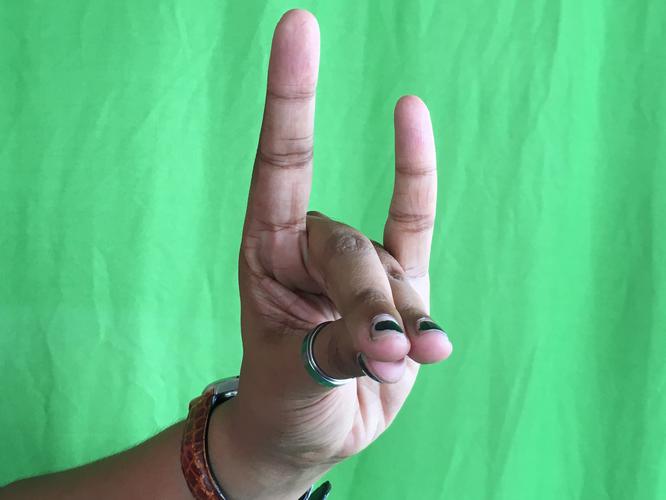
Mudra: Simhamukham
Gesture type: single_hand